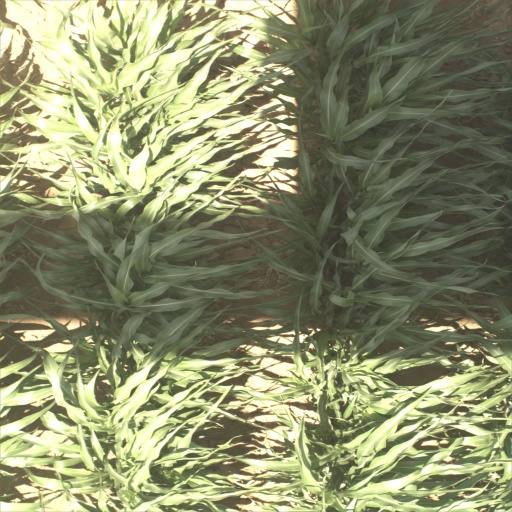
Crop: sorghum